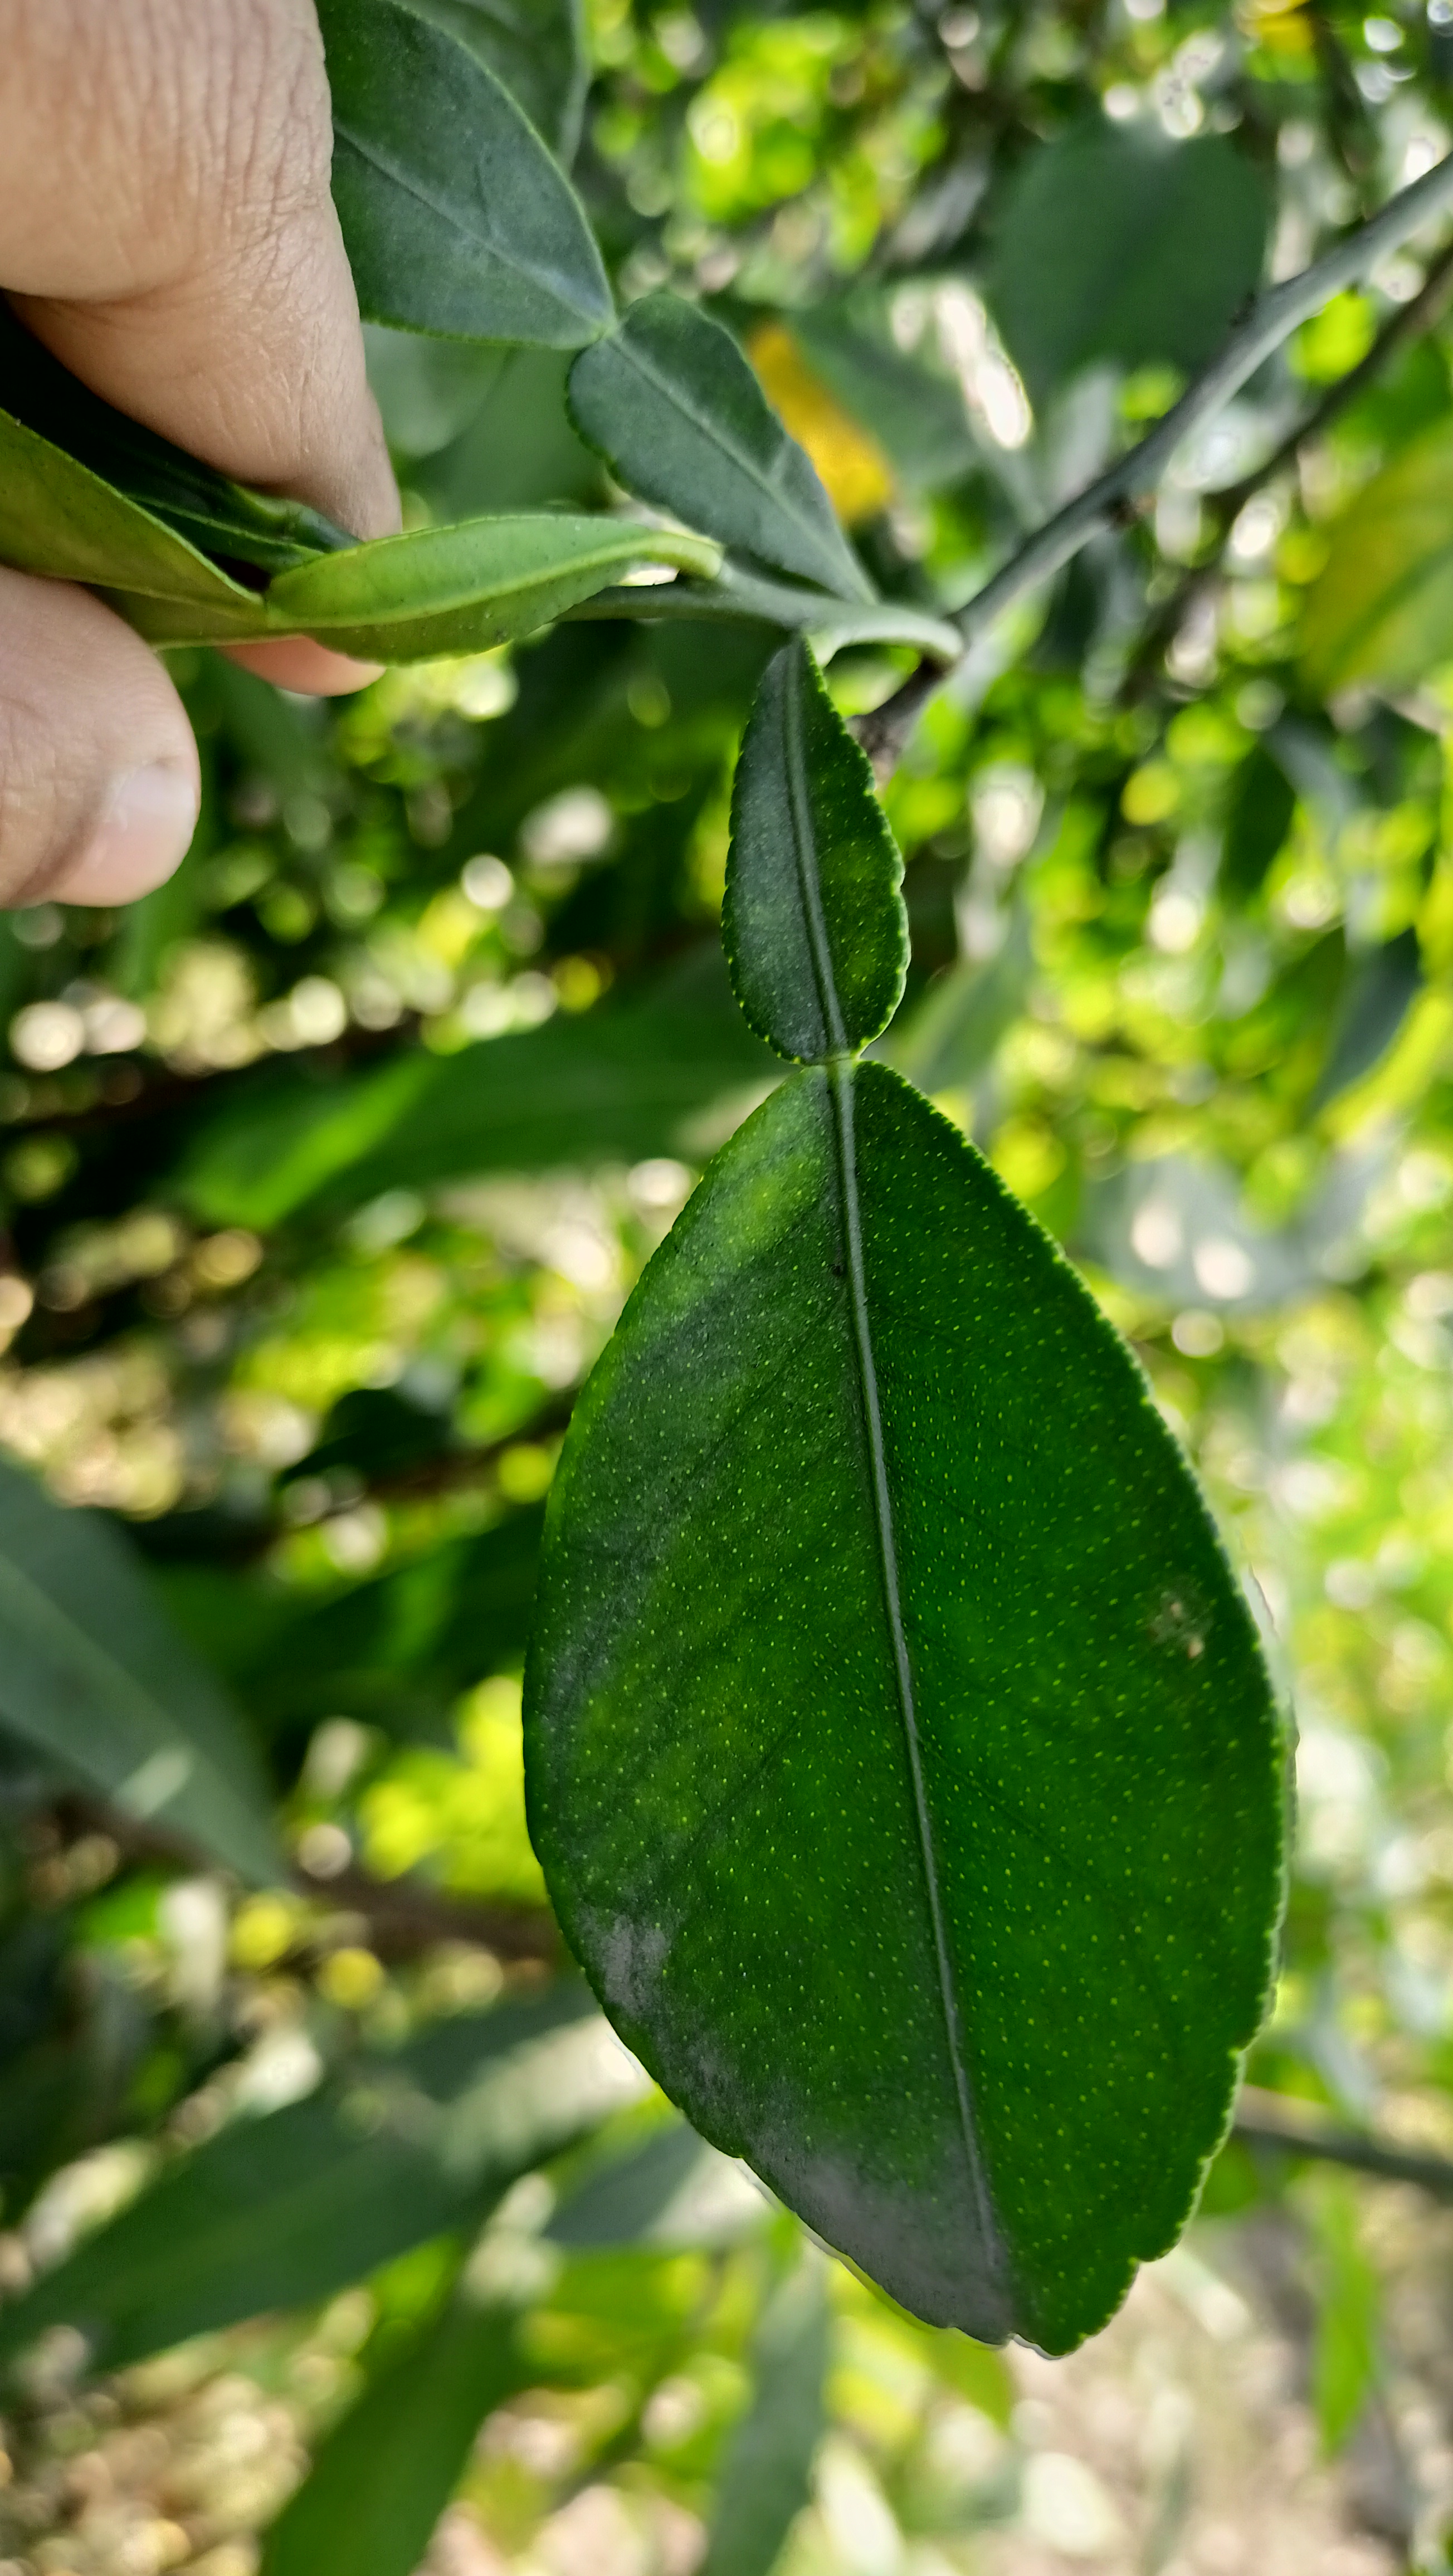
Mandarin leaf variety: Nagpuri